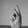
ASL letter: K